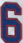
Number: 6